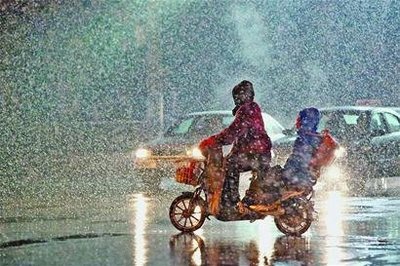
Weather: snow or frosty